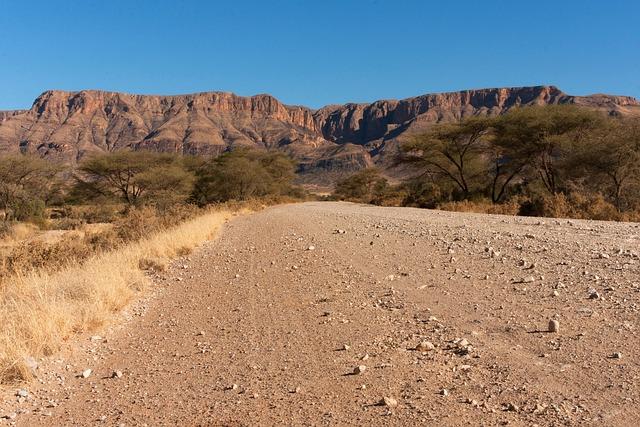
Mandhari nzuri ya kuvutia; eneo la wazi lililozungukwa na miti midogo midogo, mandhari ya kuvutia, mabonde pamoja na milima. Huku barabara ikiwa ya vumbi yenye nyasi ndogo pembeni katika eneo hilo.